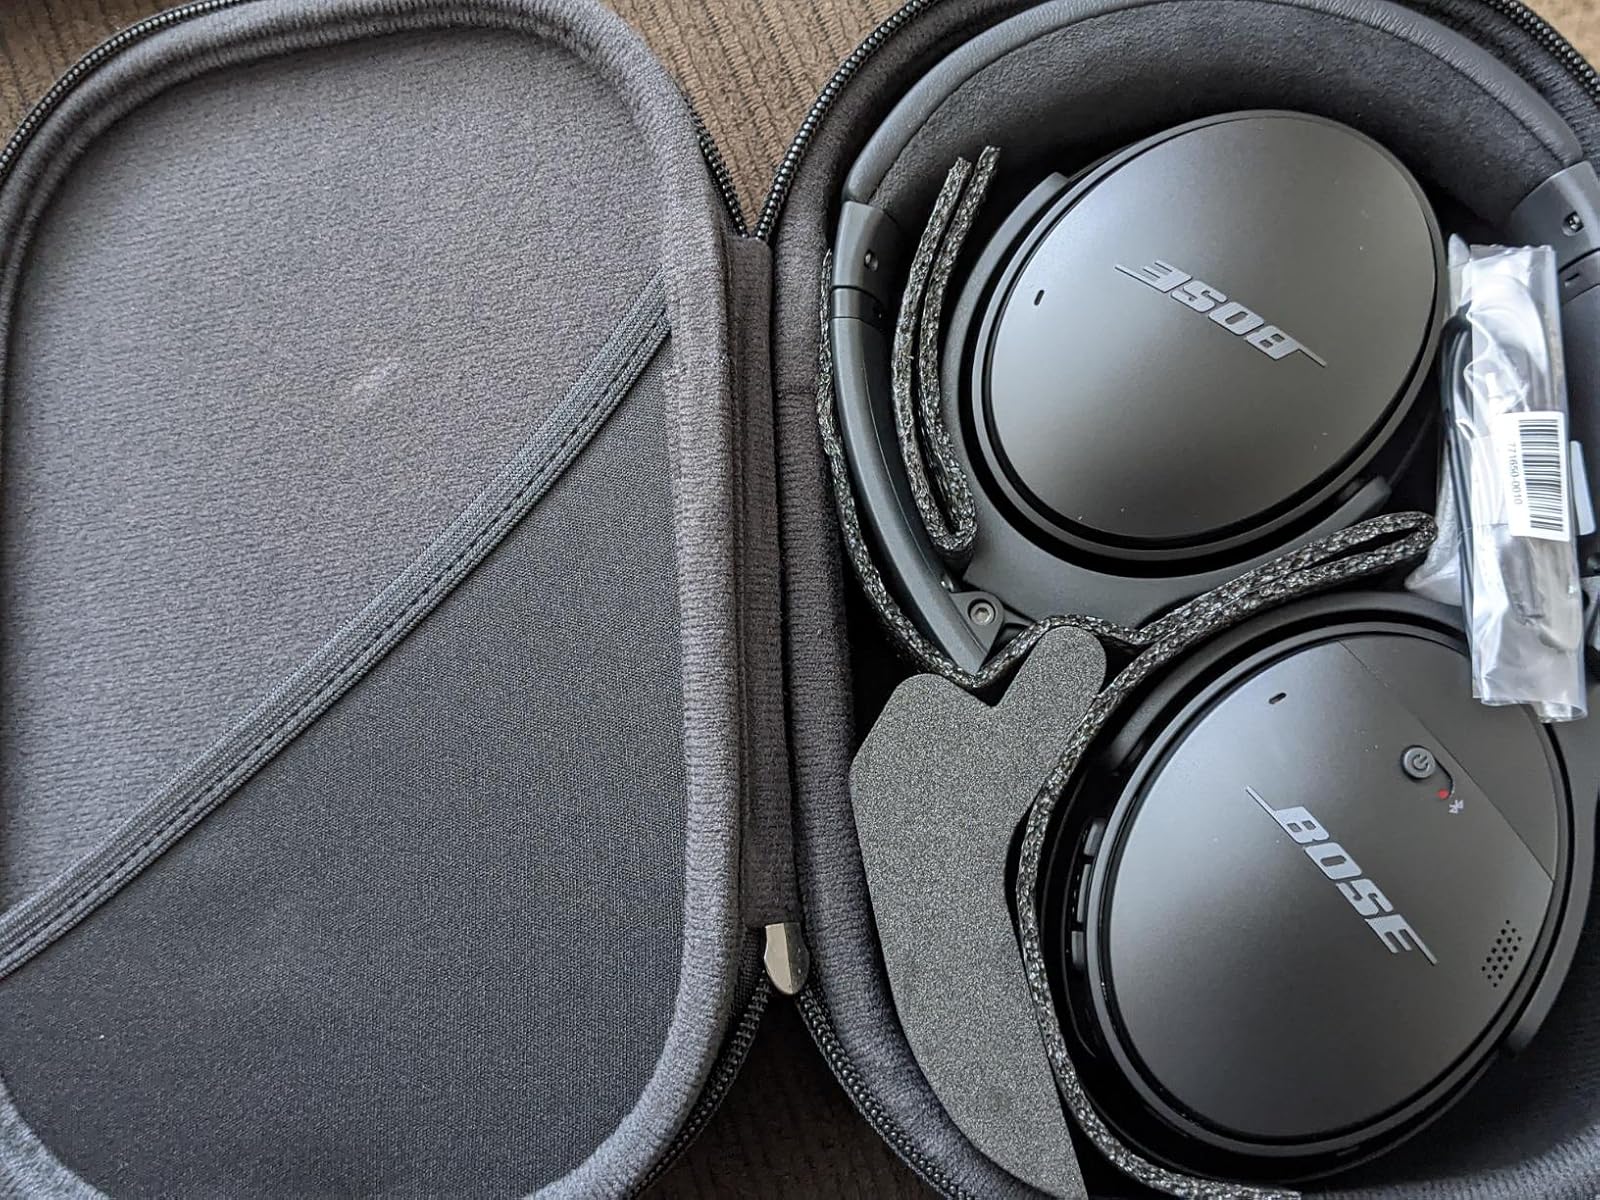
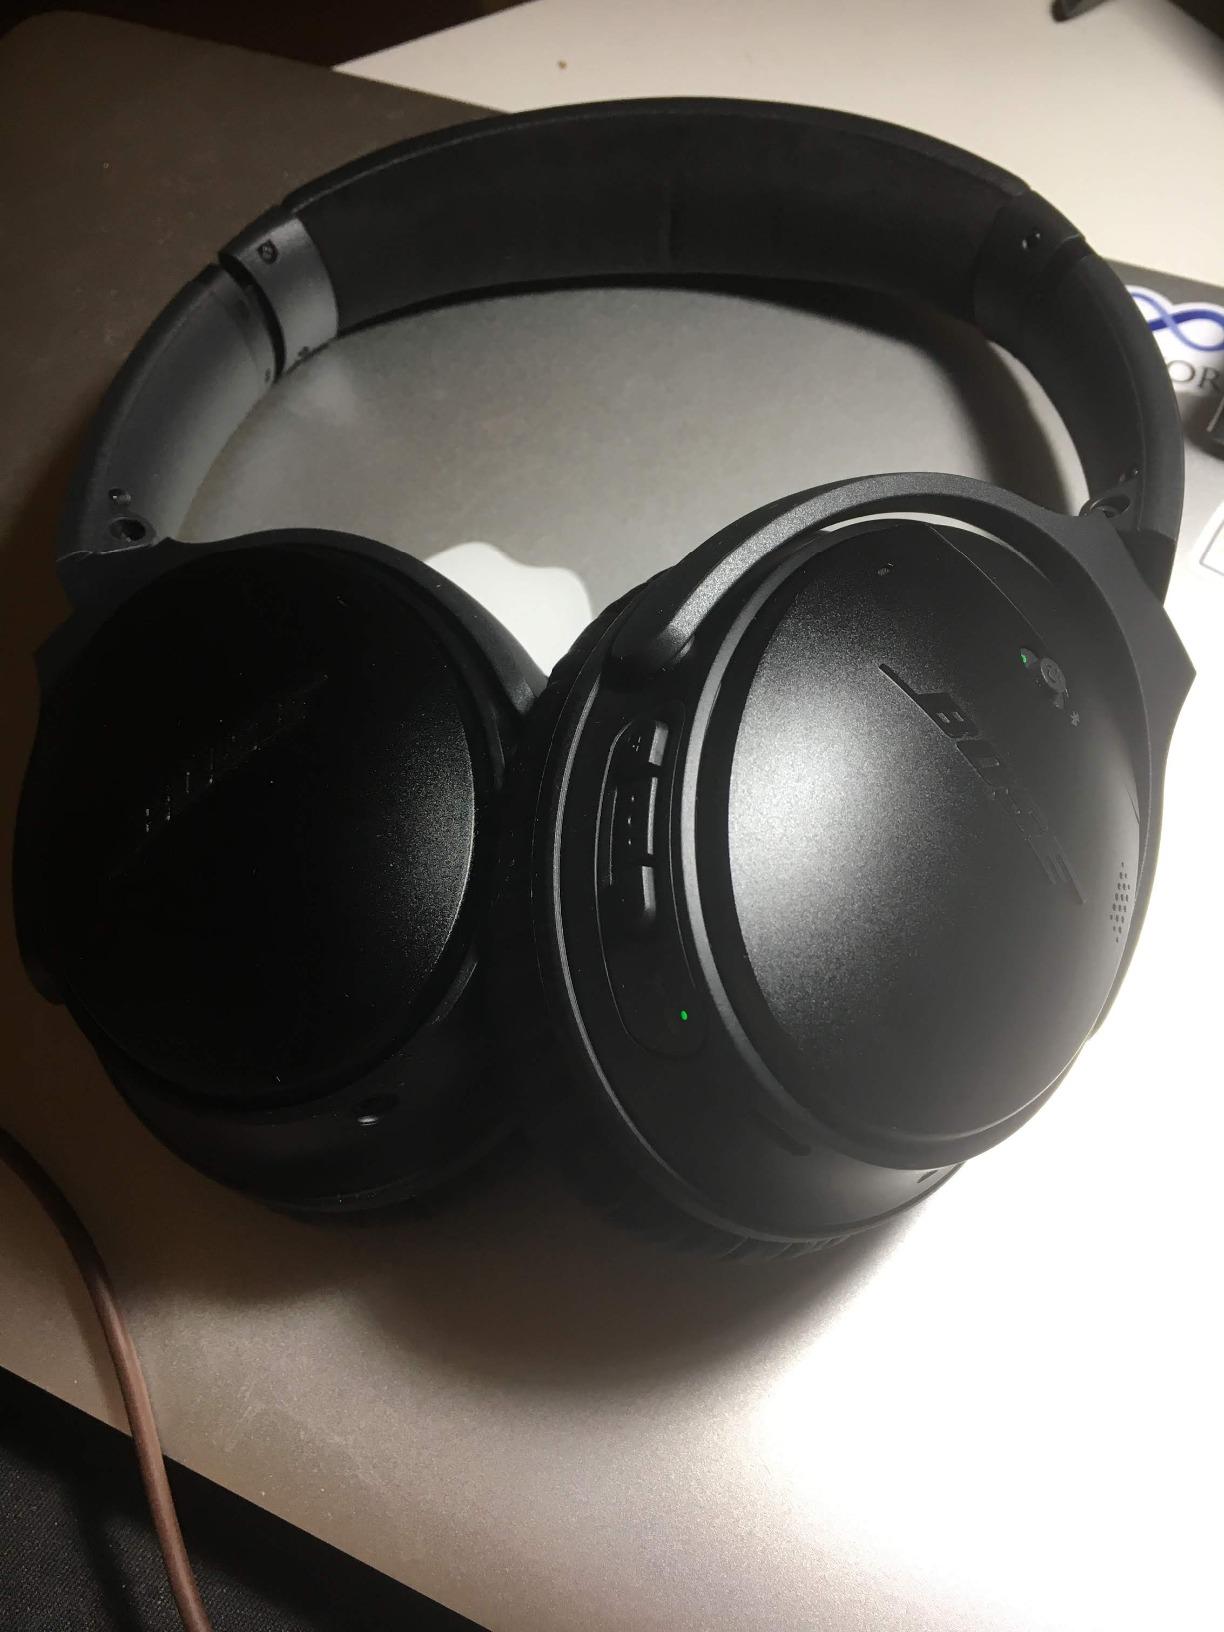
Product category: headphones
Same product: yes